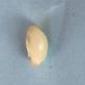
Maize quality: Bad